Othram

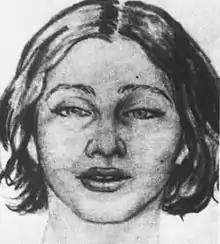

On December 20, 1976, the dismembered body of a young white or Hispanic female was found in multiple suitcases beneath a highway bridge in White Haven, Pennsylvania. Investigators were unable to identify her and she was buried under the name "Beth Doe". After 44 years, investigators finally got a break in the case in 2020 when they compared her DNA to genealogy databases and identified Luis Colon Jr. as a relative of the deceased. Colon Jr. and his family told investigators that Colon Jr.'s aunt, Evelyn Colon, disappeared from Jersey City, New Jersey, at the age of 15 in December 1976 and that she was pregnant and in an abusive relationship at the time she disappeared.